John Cotton (minister)

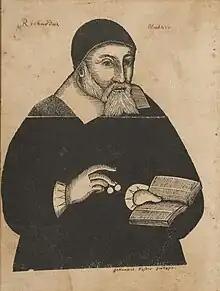
The Rev Richard Mather

Cotton later summarized some of the events in his correspondence. In one letter he asserted that "the radical voices consciously sheltered themselves" behind his reputation. In a March 1638 letter to Samuel Stone at Hartford, he referred to Hutchinson and others as being those who "would have corrupted and destroyed Faith and Religion had not they bene timely discovered."